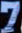
Number: 7